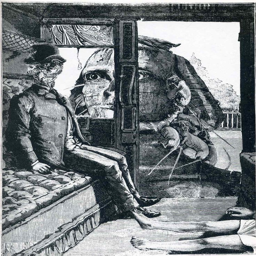
illustration toa week of kindness by painting artist